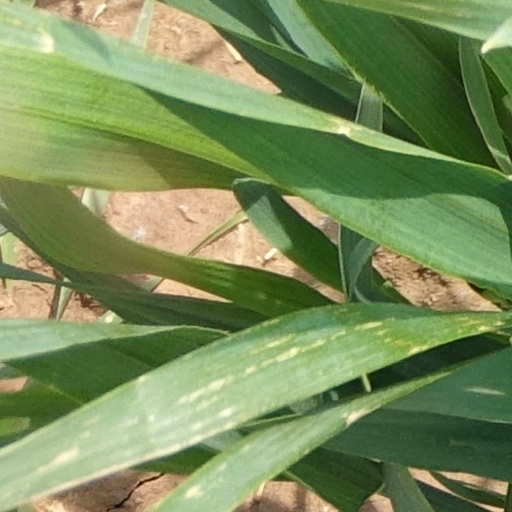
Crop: wheat